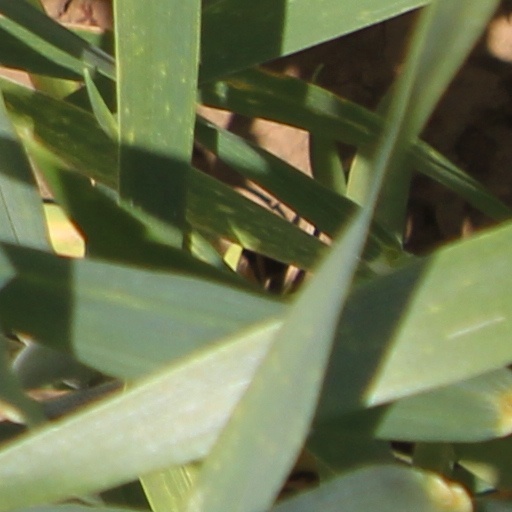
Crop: wheat